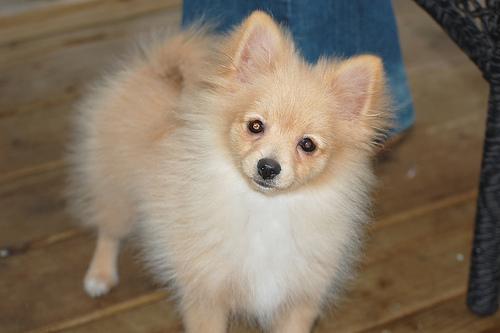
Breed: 1936-n000005-Pomeranian